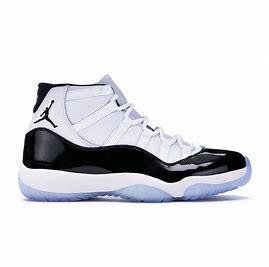
Brand: Jordan
Model: 11 Cmft